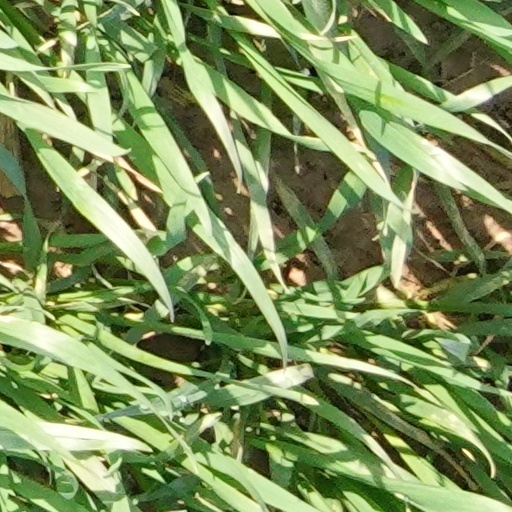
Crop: wheat